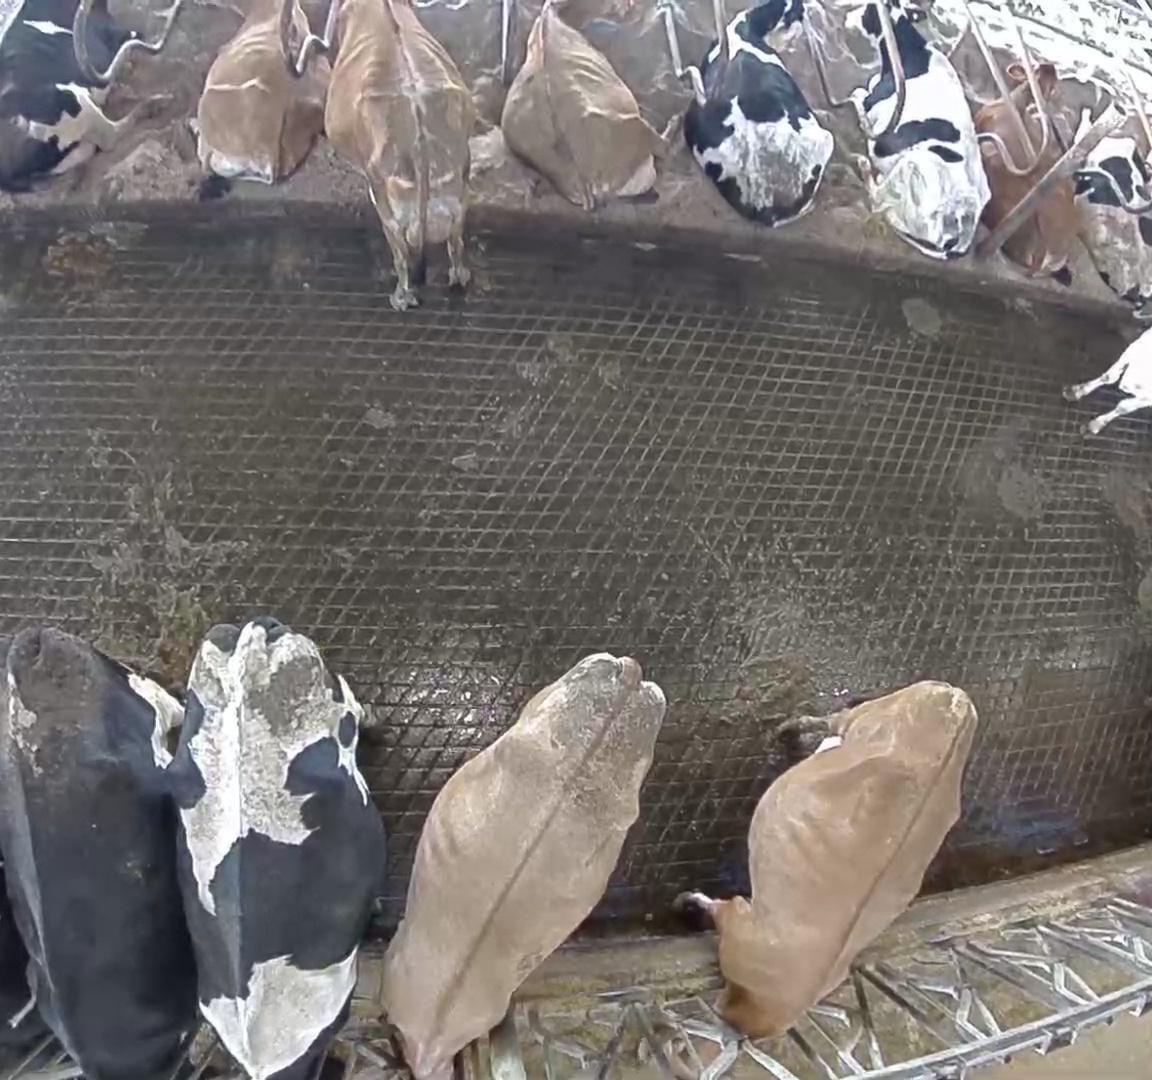
Number of cows: 16